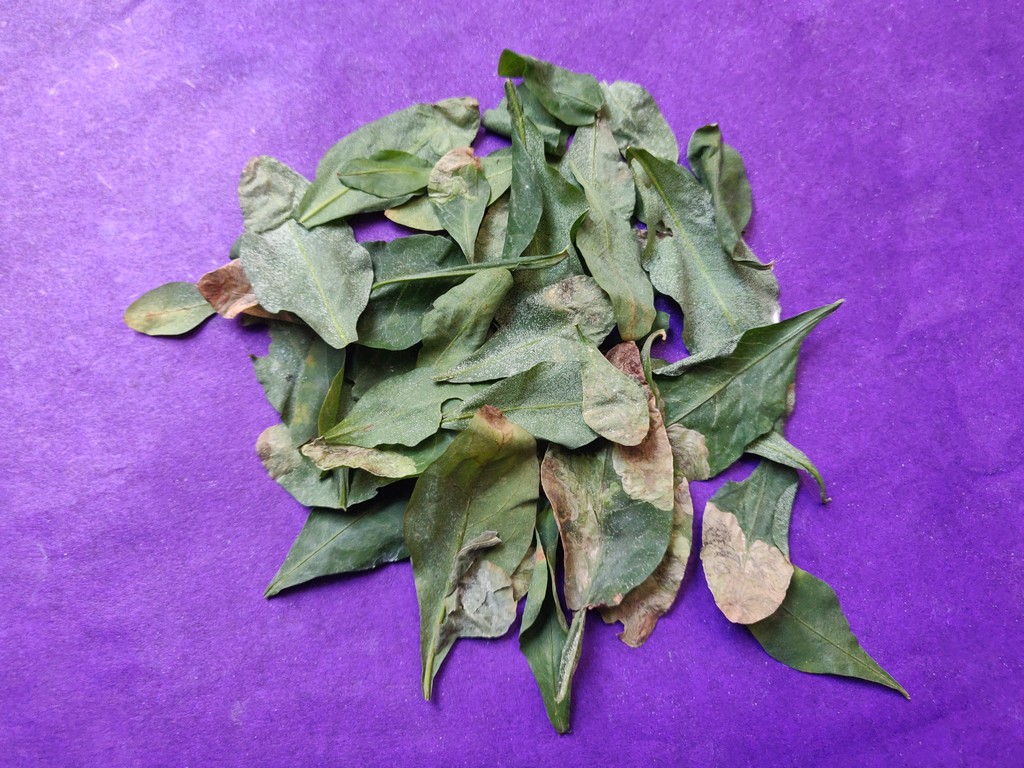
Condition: Unhealthy
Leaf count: multiple
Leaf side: unknown